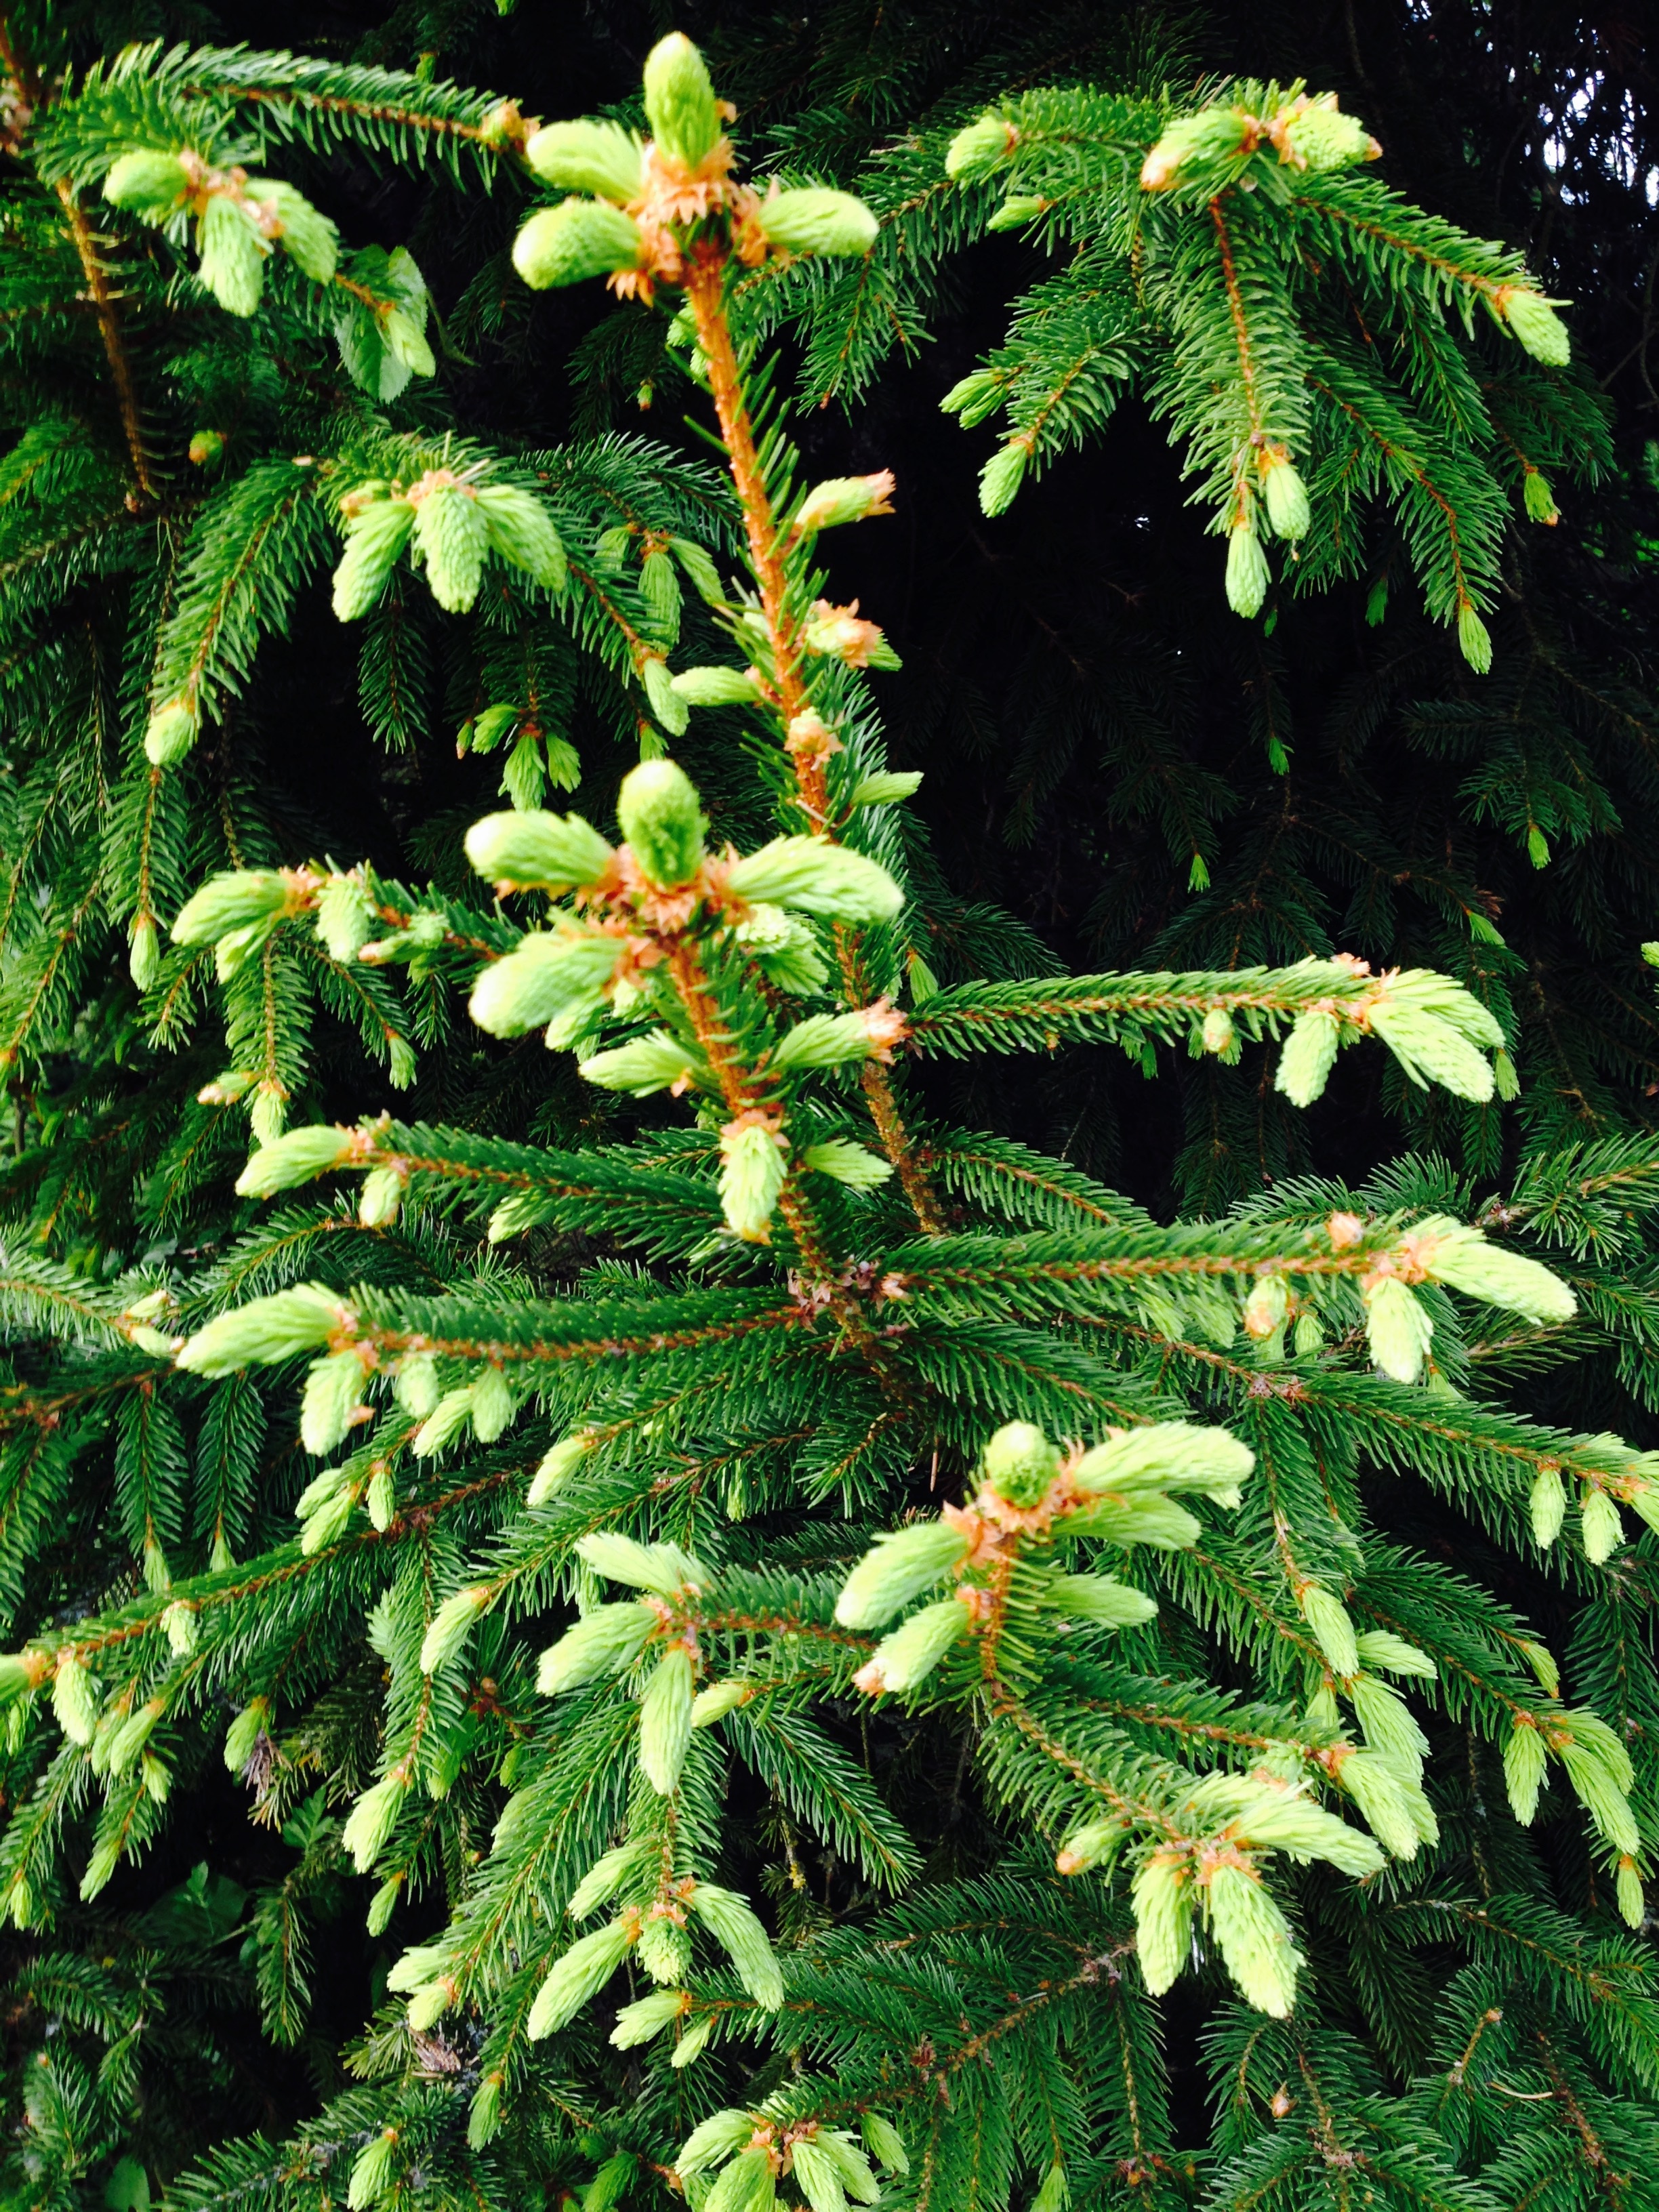
tree, branch, plant, flower, evergreen, botany, fir, conifer, spruce, shrub, larch, mimosa, flowering plant, woody plant, temperate coniferous forest, land plant